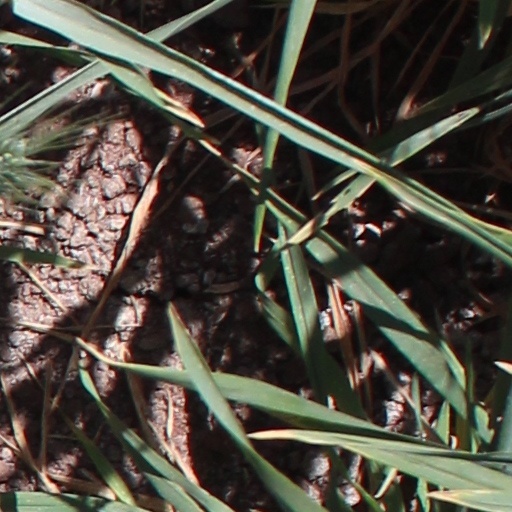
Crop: wheat